Westerners (Korean political faction)

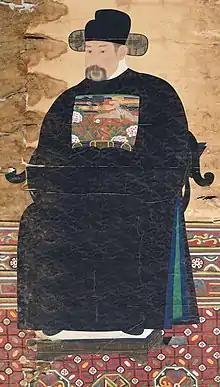

Song Si-yŏl, meanwhile, thought that Hyojong was a "Sŏja", because "Etiquette and Ceremonial" said that all sons excepting the eldest son whose mother was not a concubine were called "Sŏja". Therefore, Song claimed that Jaui should wear the mourning robe for a year.